The Rich Well

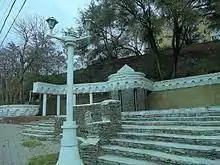
The Rich Well

Then, the spring, which called Bogatuanovsky spring, supplied water to the city's quarters in 19 and 20 centuries. The first city plumbing, which began its work in 1860, took water from Bogatuanovsky spring. from the mid-1920s the water from the spring is used only for technical purposes. On the eve of the 250th anniversary of Rostov-on-Don, the rotunda and the territory around it were reconstructed using the forms of industrial architecture of the end of 19 century, installed memorial plaque.